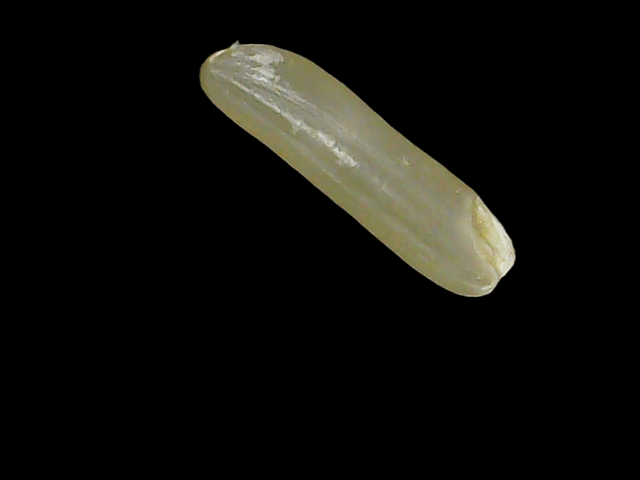
Rice variety: Binadhan19